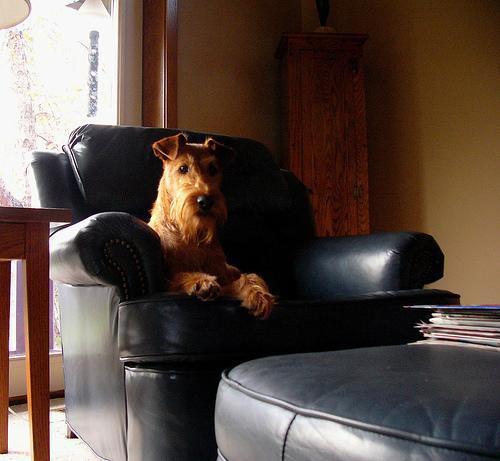
Irish_terrier